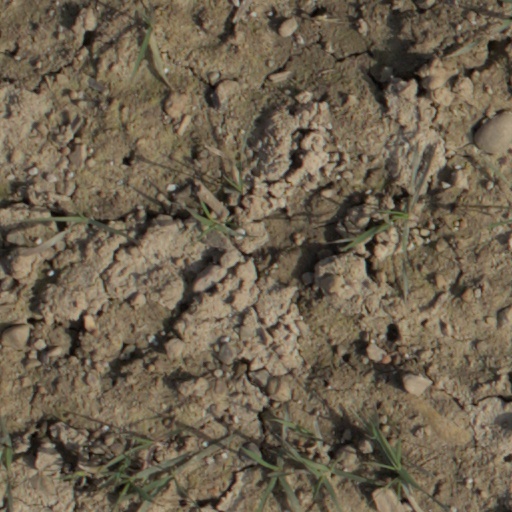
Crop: wheat